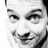
Emotion: happy